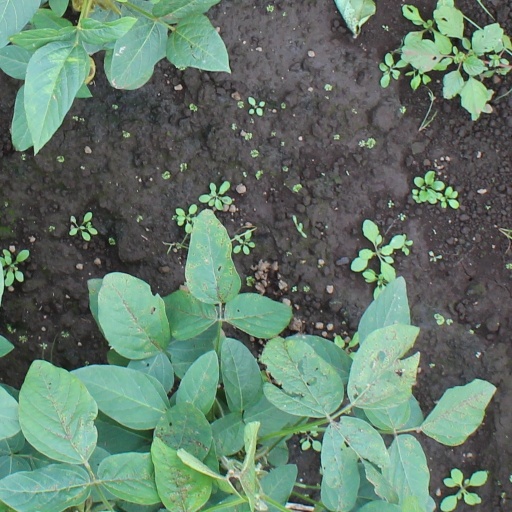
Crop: soybean